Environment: real
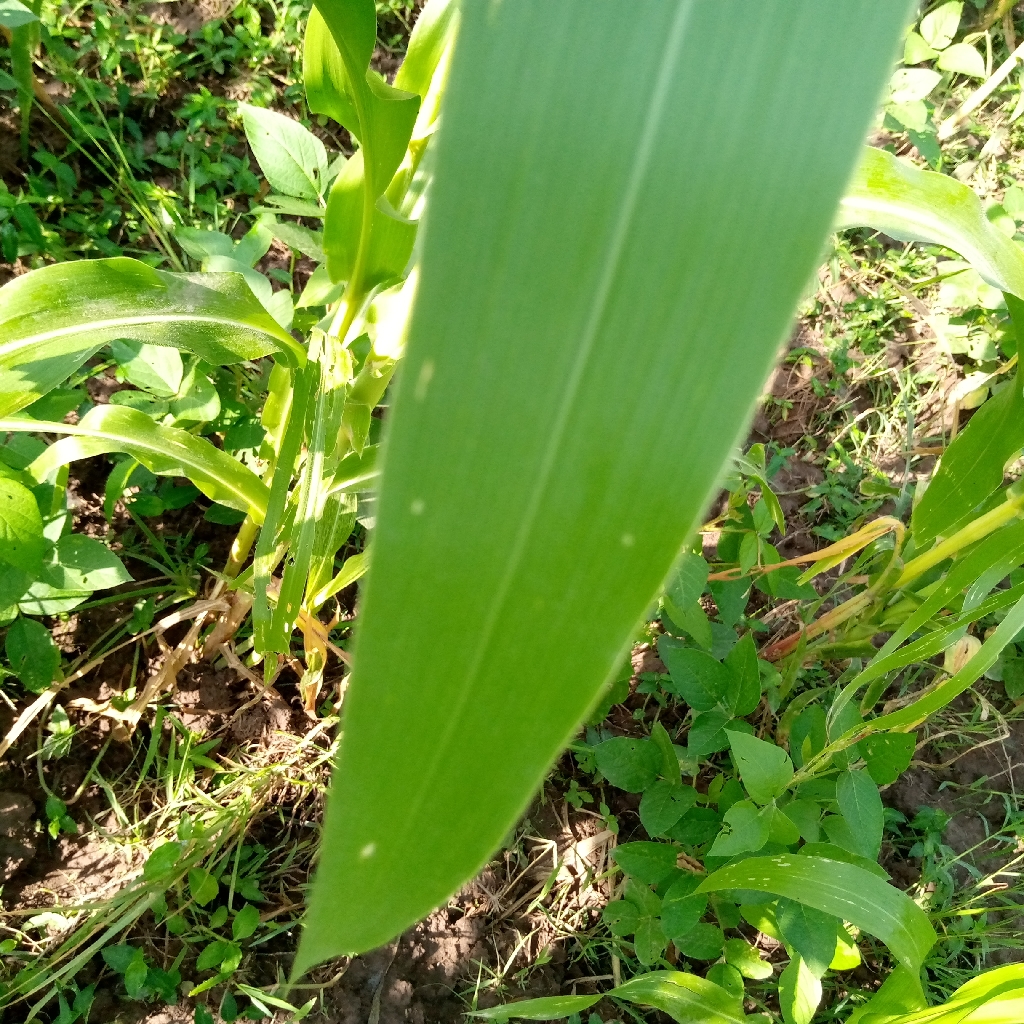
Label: healthy